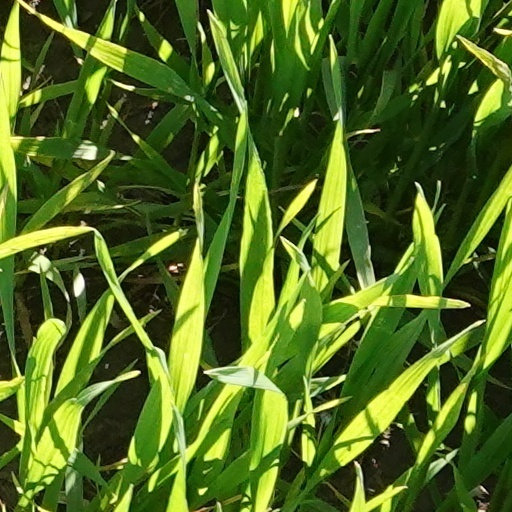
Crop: wheat